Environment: lab
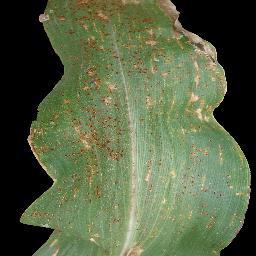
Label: common_rust